Ferrari 250 Testa Rossa

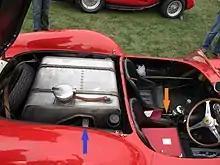
1957 - 1958 factory team car. Orange arrow: shifter shaft to transaxle. Blue arrow: Leaf spring for de Dion suspension.

The 250 Testa Rossa used a tubular steel spaceframe chassis, similar to that used in the 500 TR. Compared to the 500 TR, the wheelbase was extended by 10 cm to 2.35 meters. The chassis gained a reputation for durability, as it was designed according to Enzo Ferrari's desire for absolute reliability even at the expense of excess weight.